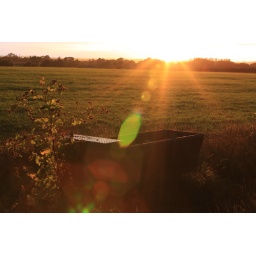
A sunset with a water trough in a field